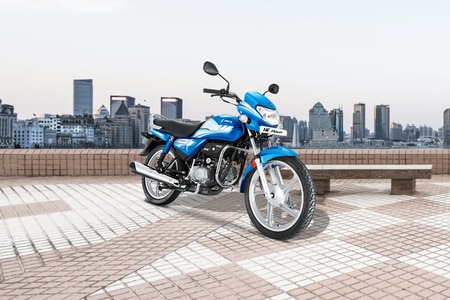
Vehicle type: Motorcycles